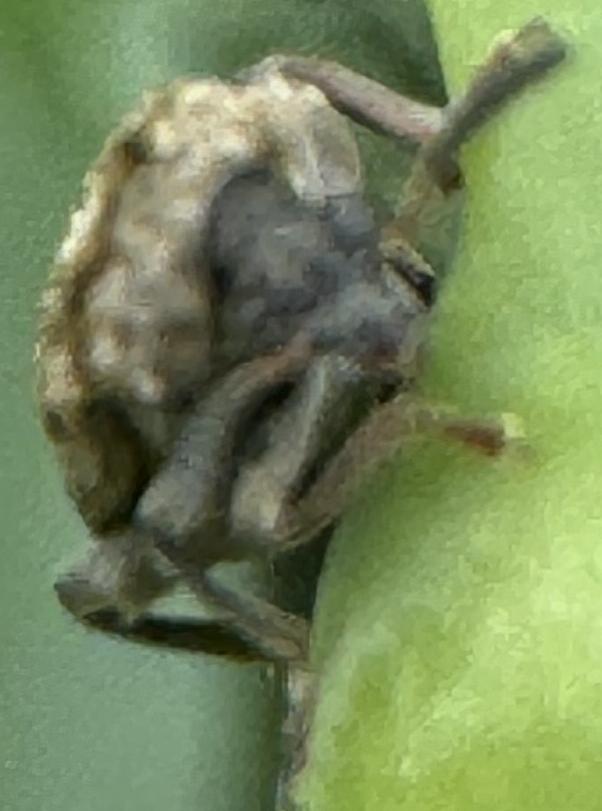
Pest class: pea_weevil